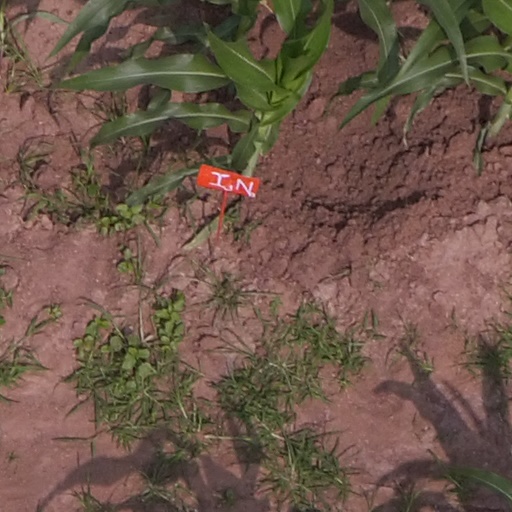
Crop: maize; corn